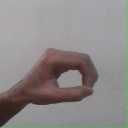
अक्षर: औ